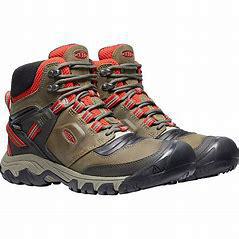
Brand: Keen
Model: 100